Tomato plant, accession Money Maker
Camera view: vertical (180 deg); turntable rotation: 270 degrees
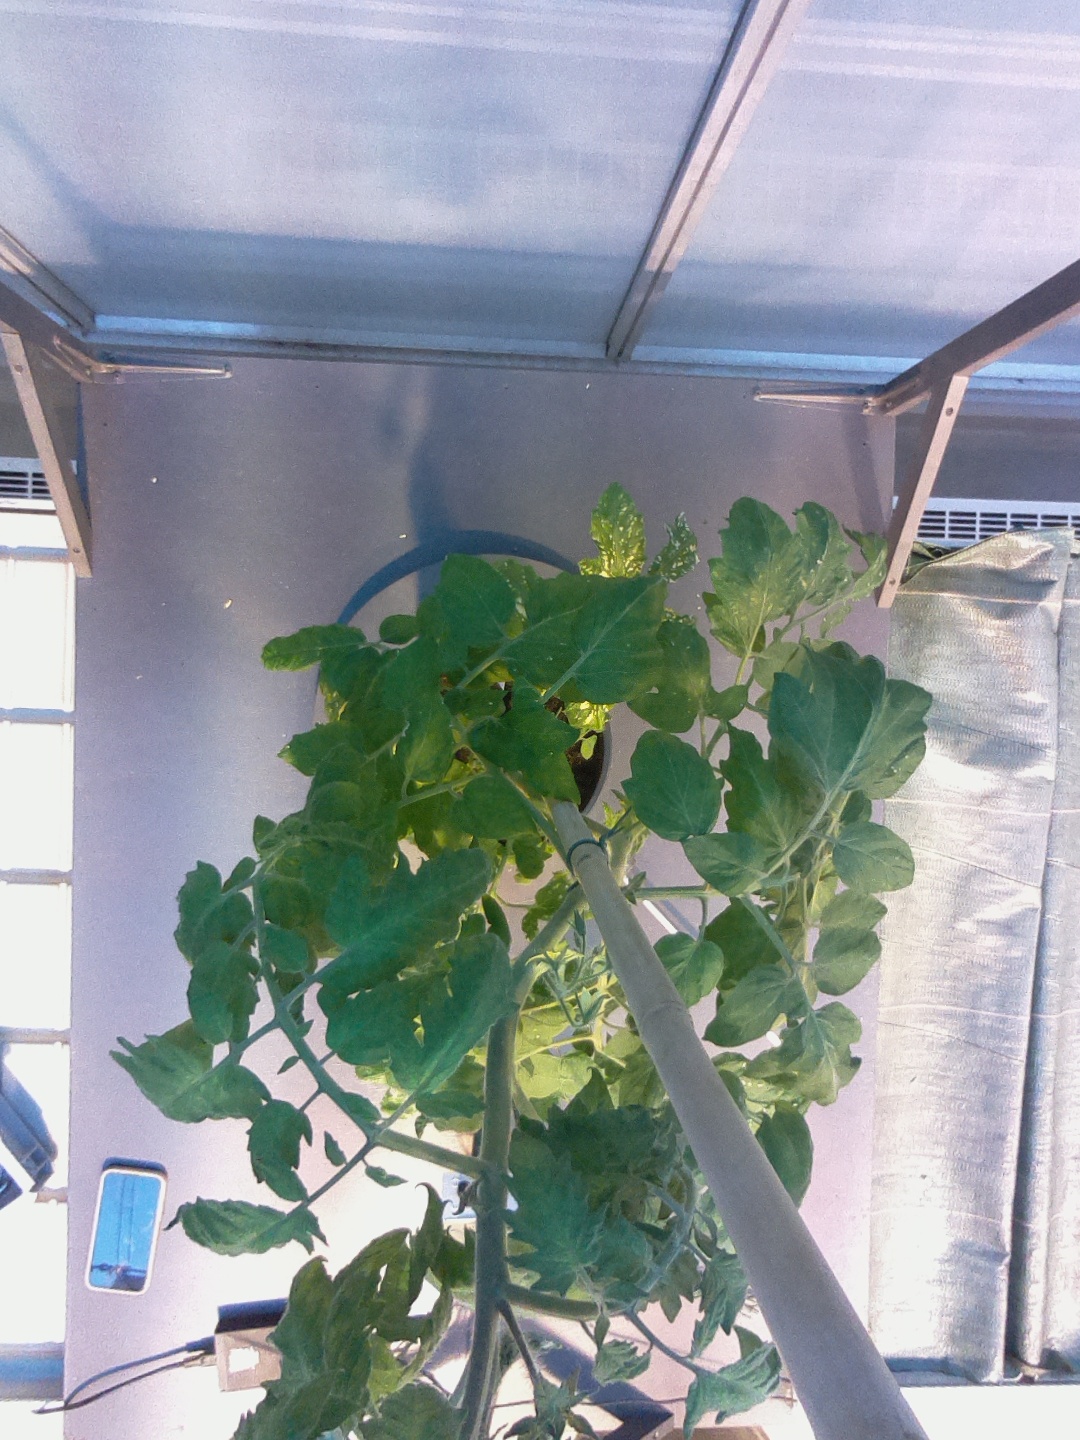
BBCH growth stage 64: 40%-50% of flowers open